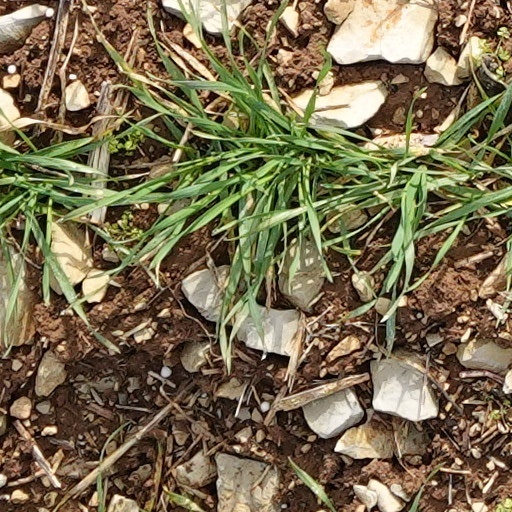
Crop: wheat